Les Rendez-vous d'Anna

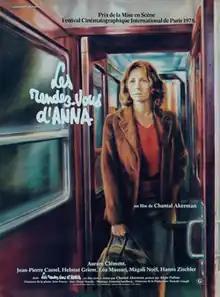
French theatrical release poster

Les Rendez-vous d'Anna (known in English as The Meetings of Anna and Meetings with Anna) is a 1978 drama film written and directed by Chantal Akerman.